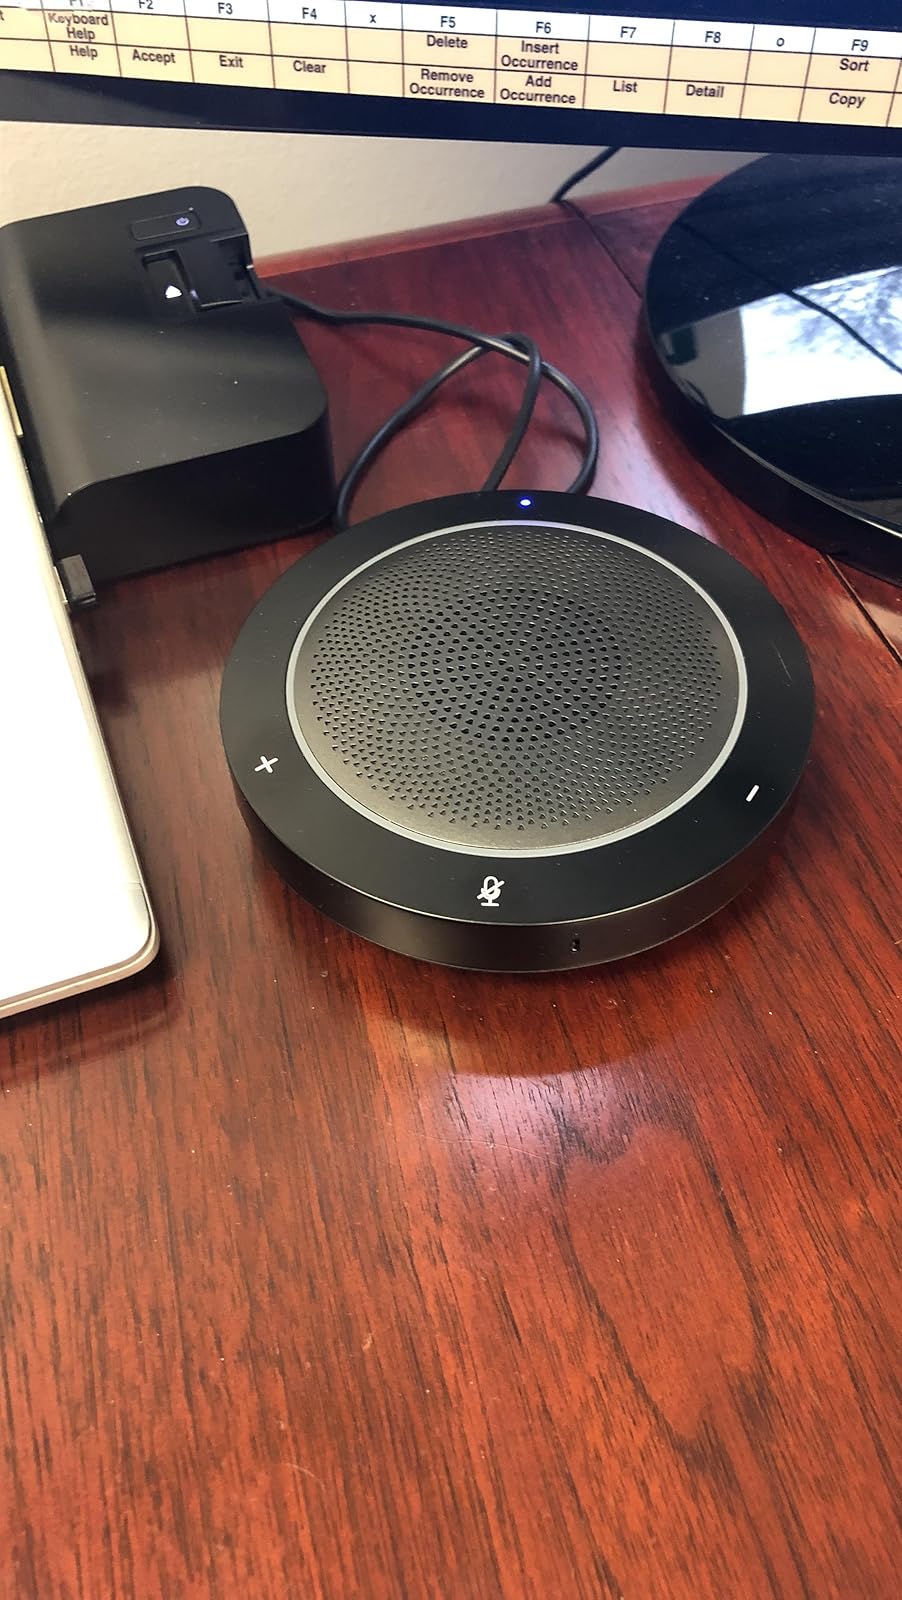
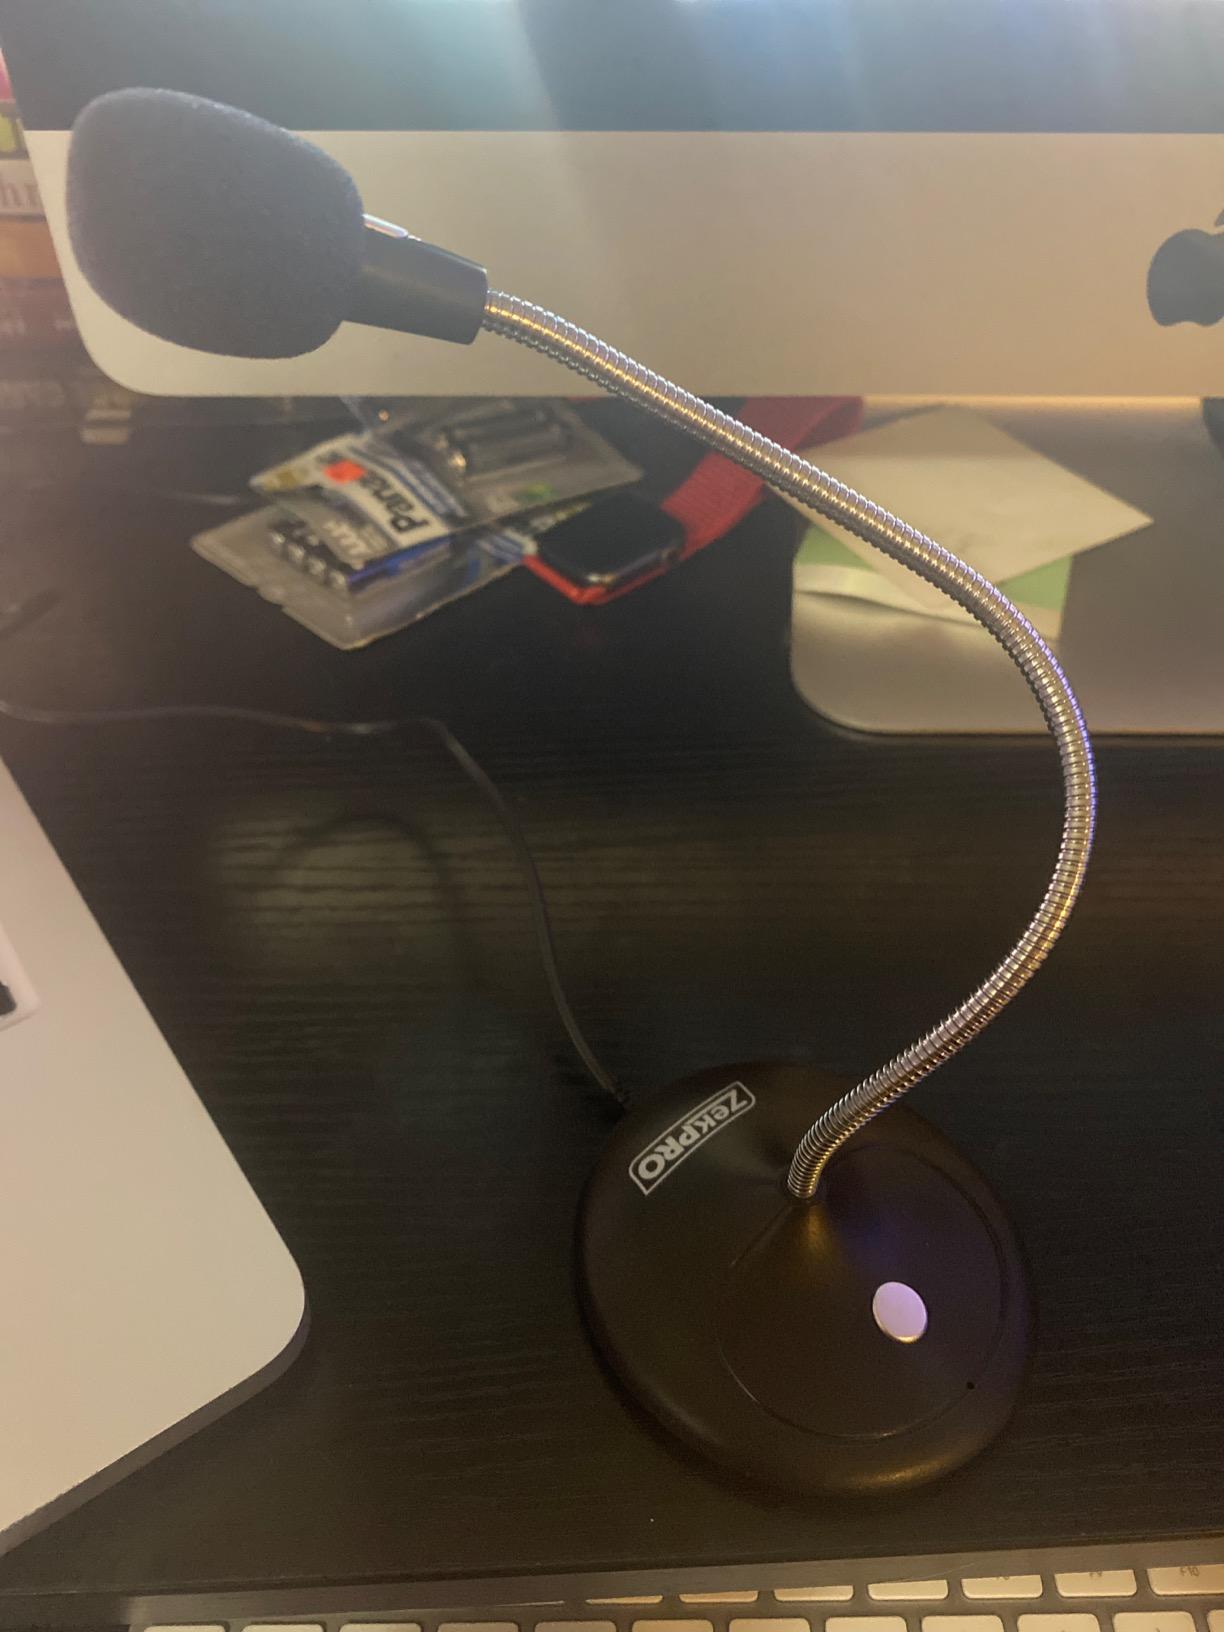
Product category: microphone
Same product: no